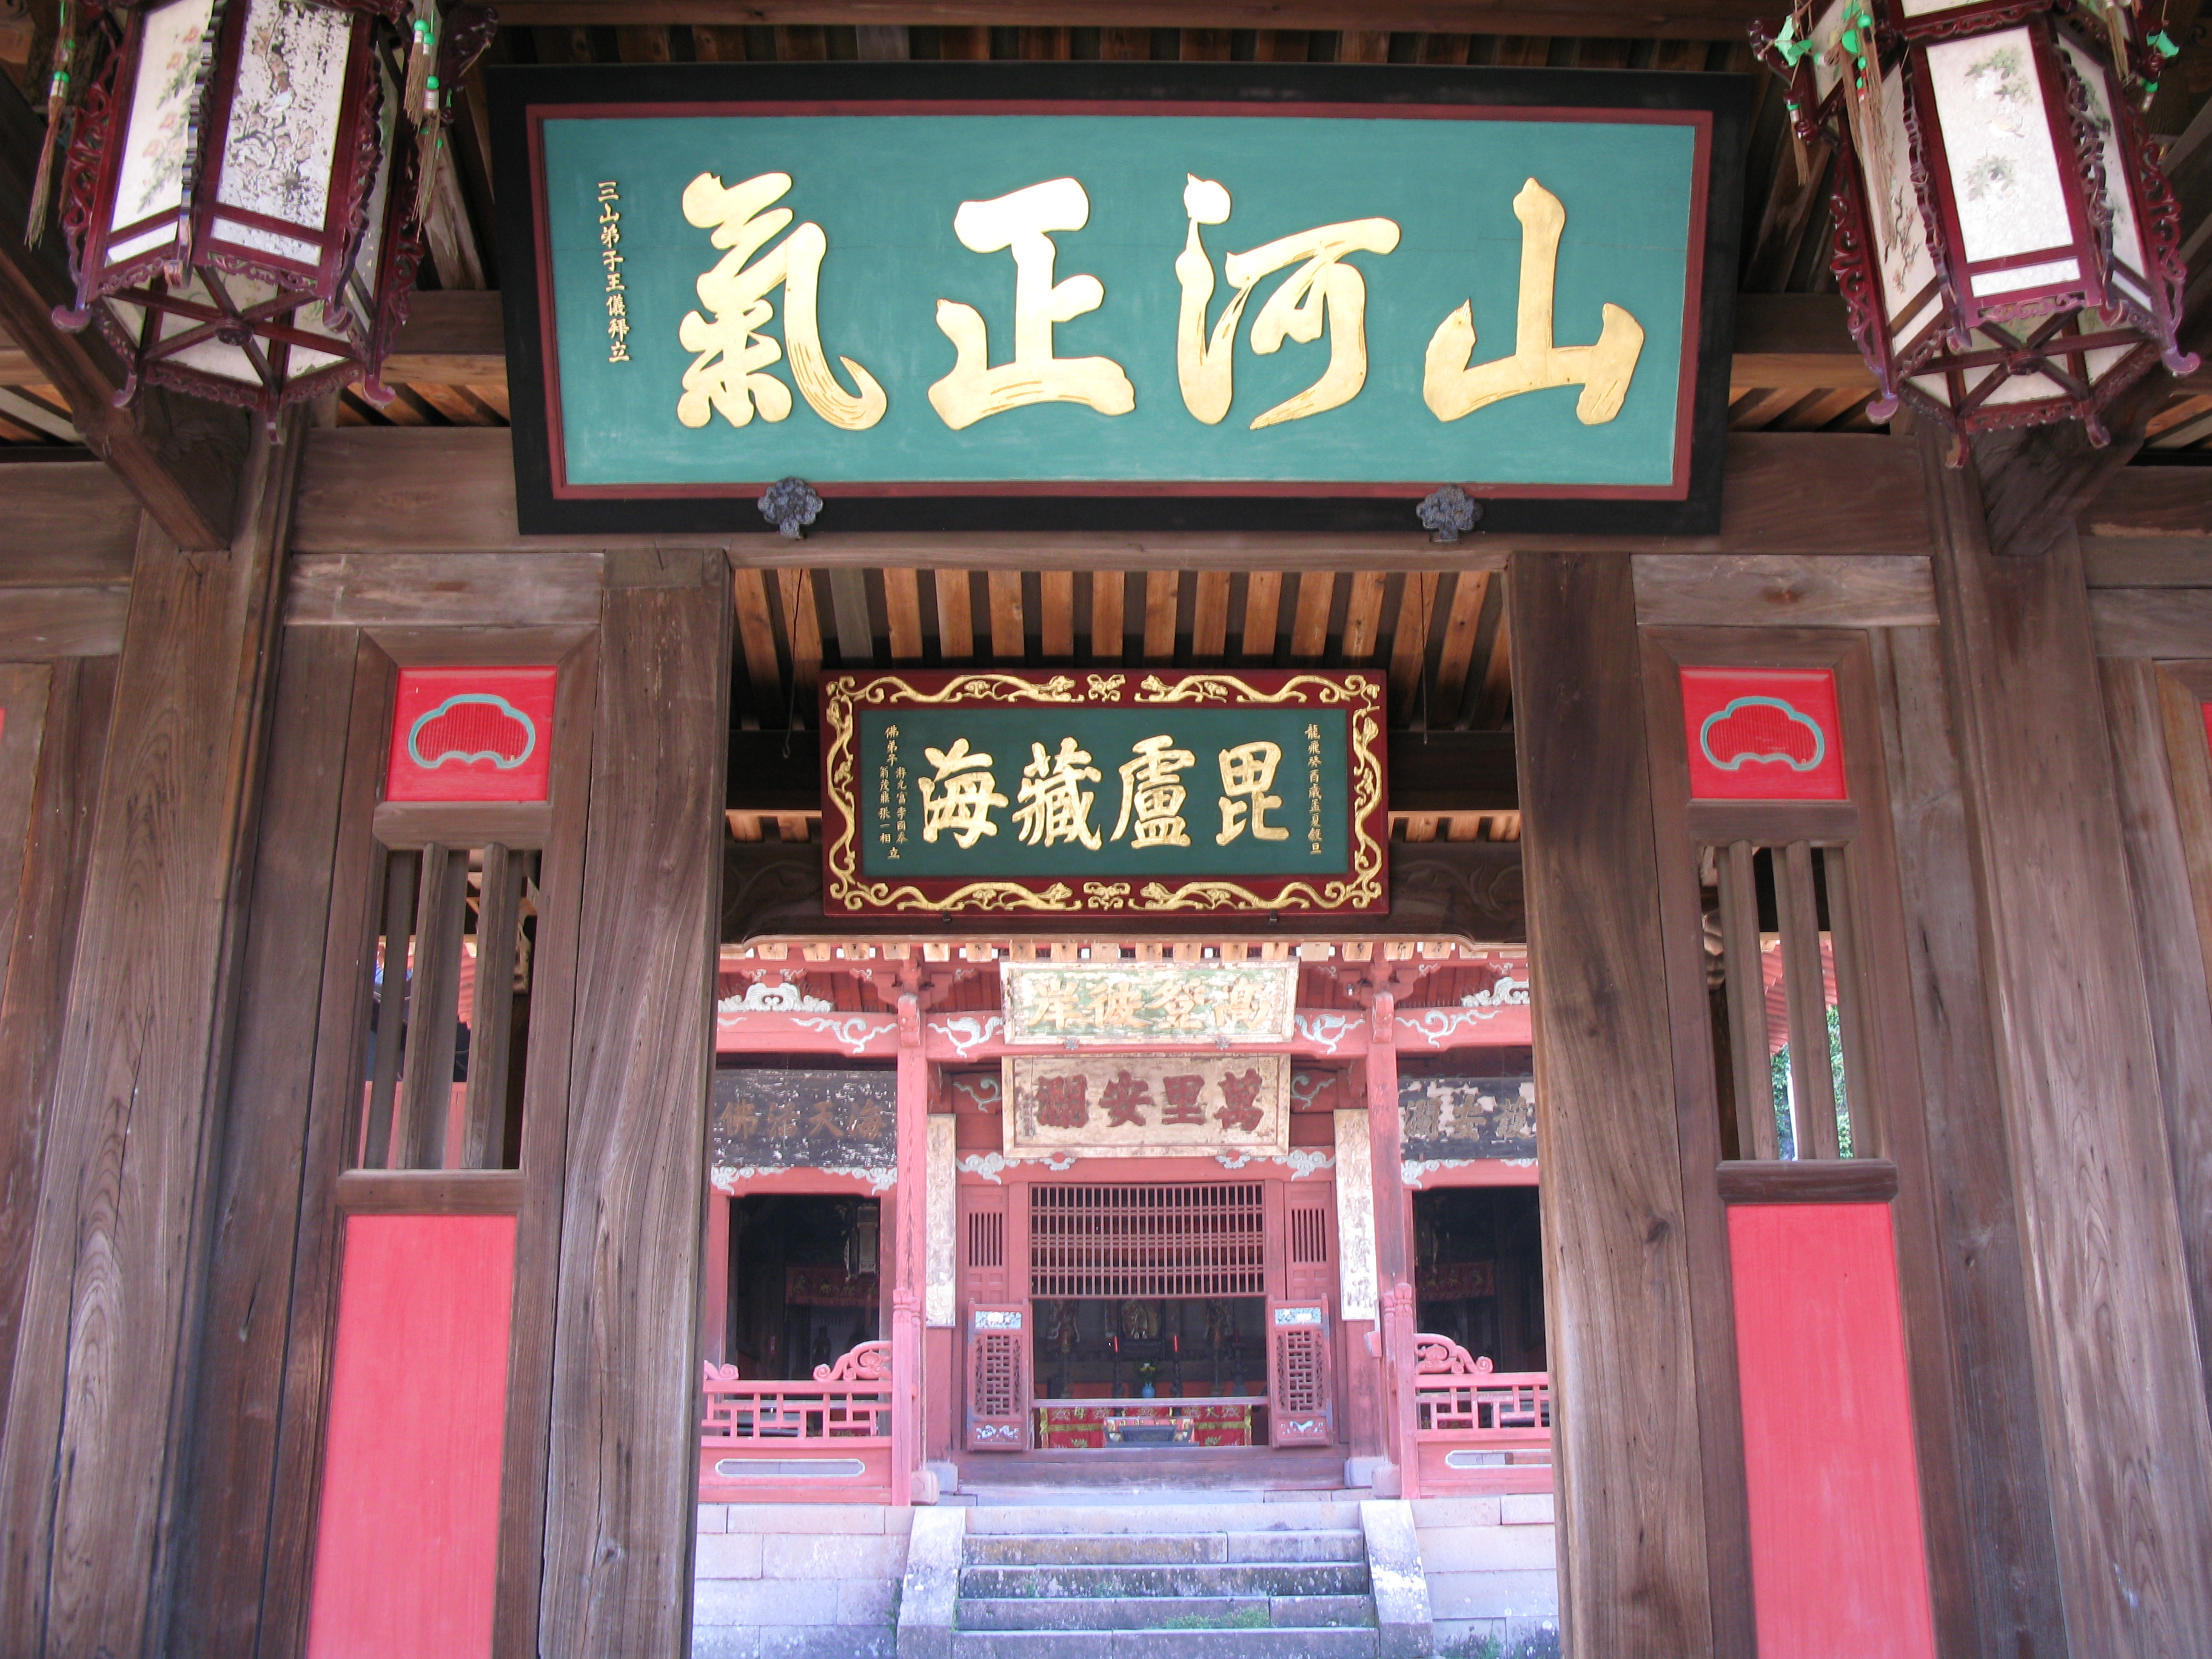
architecture, restaurant, bar, high, nagasaki, hires, hi, res, resolution, g7